Alfred Deakin

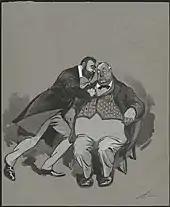
Cartoon of Deakin and Reid by Livingston Hopkins

Deakin's supporters began to lobby him to seek a return to government in 1905. He was reinvigorated by a trip to Western Australia early in the year, where he was struck by the development of the Eastern Goldfields and received encouragement from John Forrest and Austin Chapman. Most importantly, Chris Watson wrote privately that he would have the "active support" of the Labor Party if he resumed office.